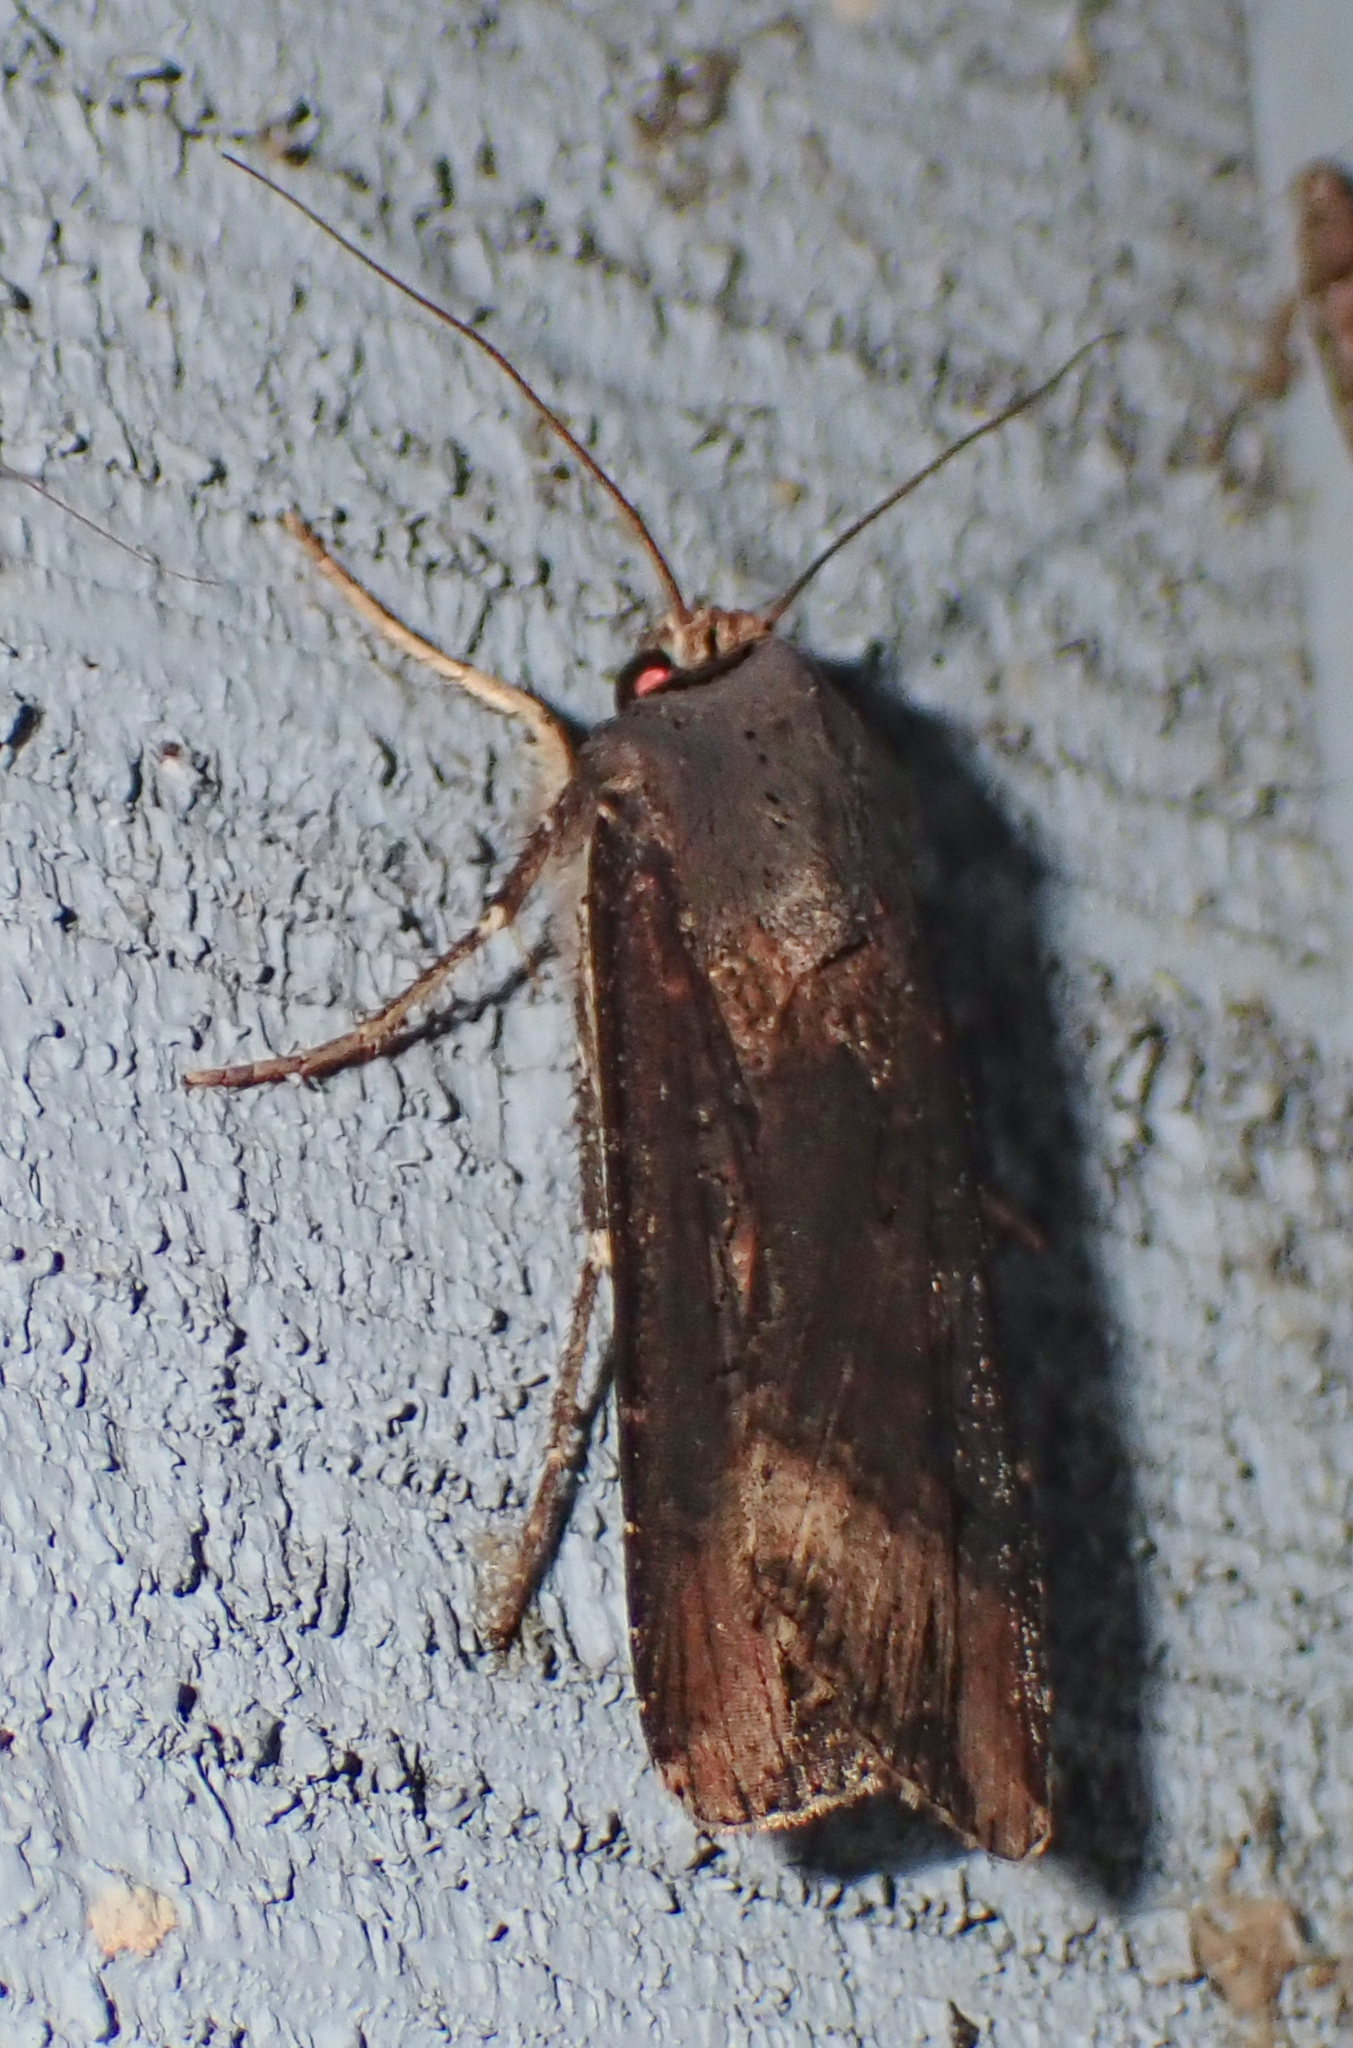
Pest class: cutworms